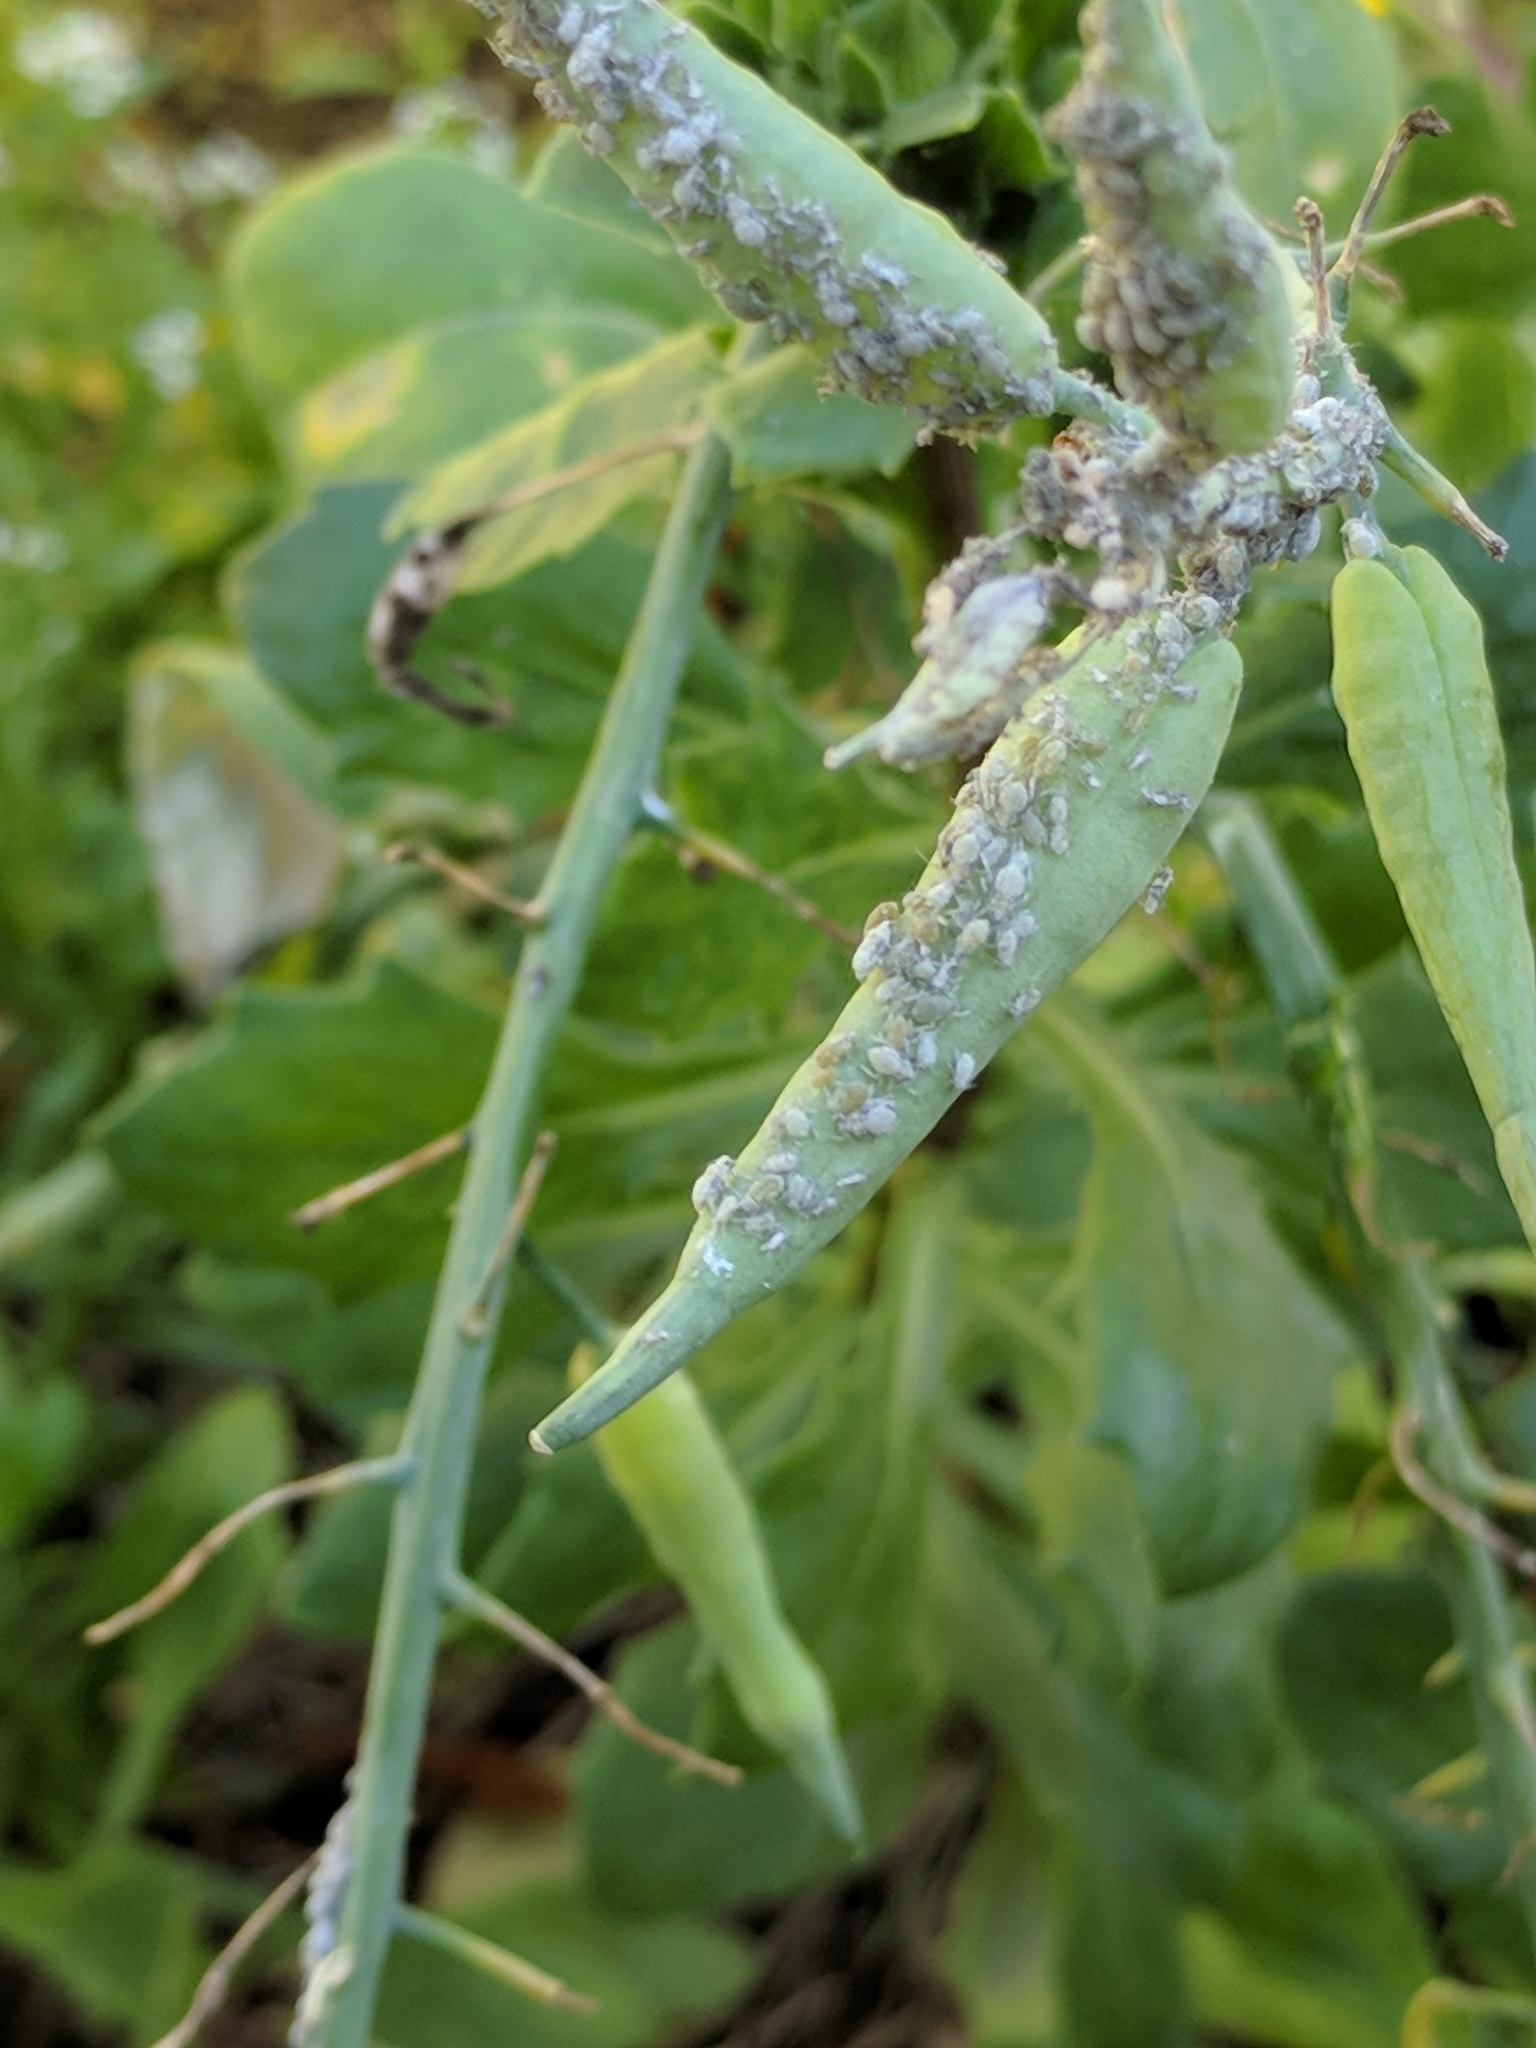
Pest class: cabbage_aphid